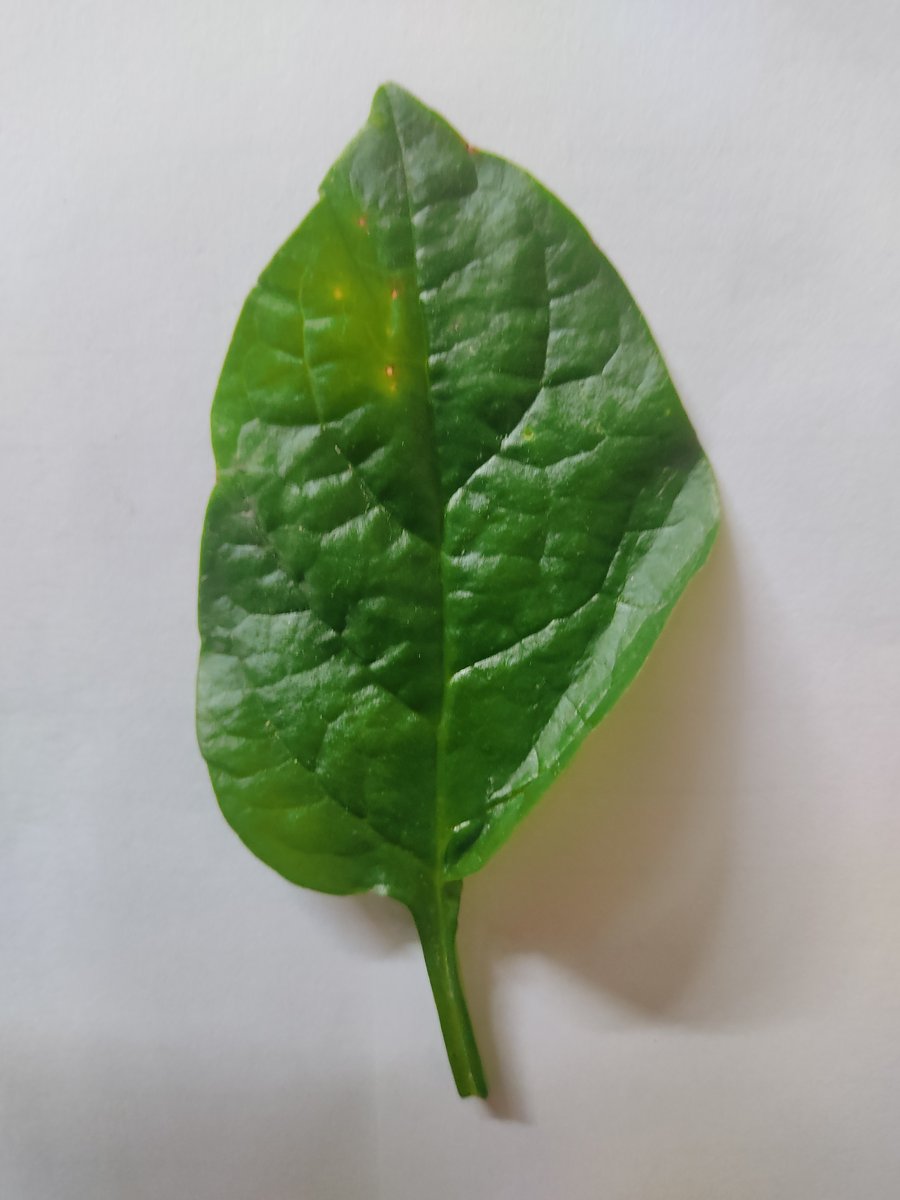
Label: Bacterial-Spot